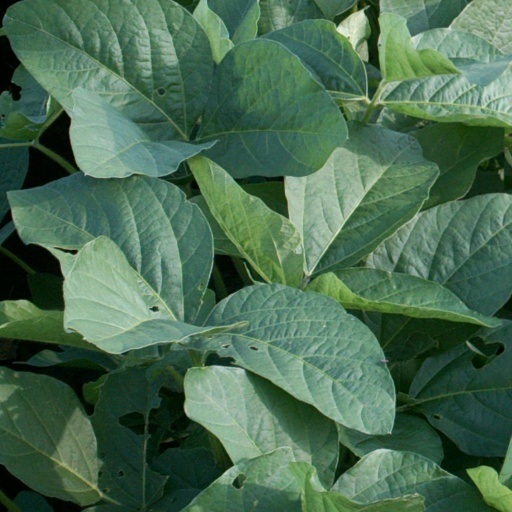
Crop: soybean